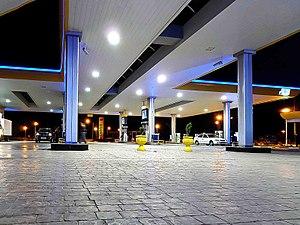
Naftal est une entreprise pétrolière algérienne, spécialisée dans la distribution des produits pétroliers.